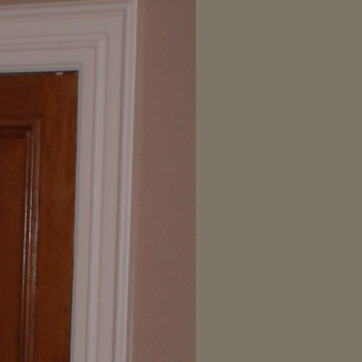
Material: painted